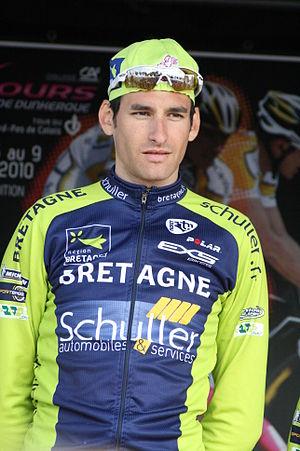
Florian Guillou lors de la présentation des équipes des 4 jours de Dunkerque 2010